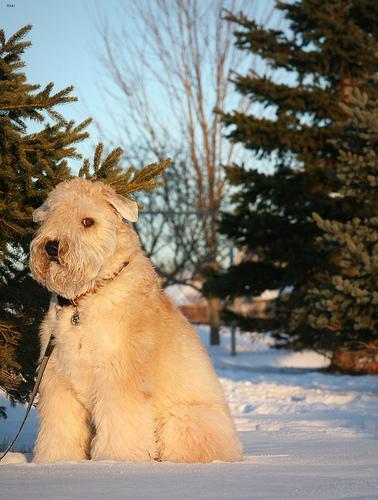
Breed: wheaten terrier